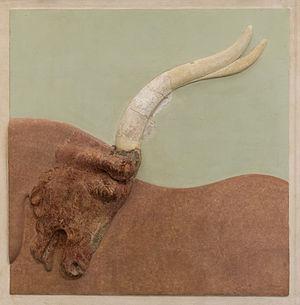
L'original de la fresque en relief du taureau. Du palais de Cnossos (bastion occidental du passage d'entrée septentrional, où l'on peut voir aujourd'hui une copie. Période néopalatiale, 1600 - 1450 avant notre ère. Heraklion Archaeological Museum